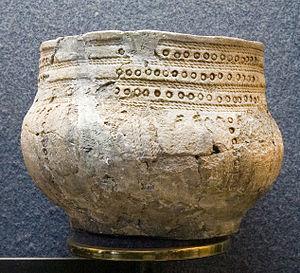
La culture des catacombes, entre 2800 et 2200 av. J.-C., désigne une culture de l'Âge du bronze ancien qui occupait essentiellement ce qui constitue aujourd'hui l'Ukraine. Elle succède à la culture du Dniepr moyen. Elle avait des liens avec la culture Yamna et semble être plus un terme géographique qui recouvre plusieurs cultures archéologiques plus petites qui lui sont liées.